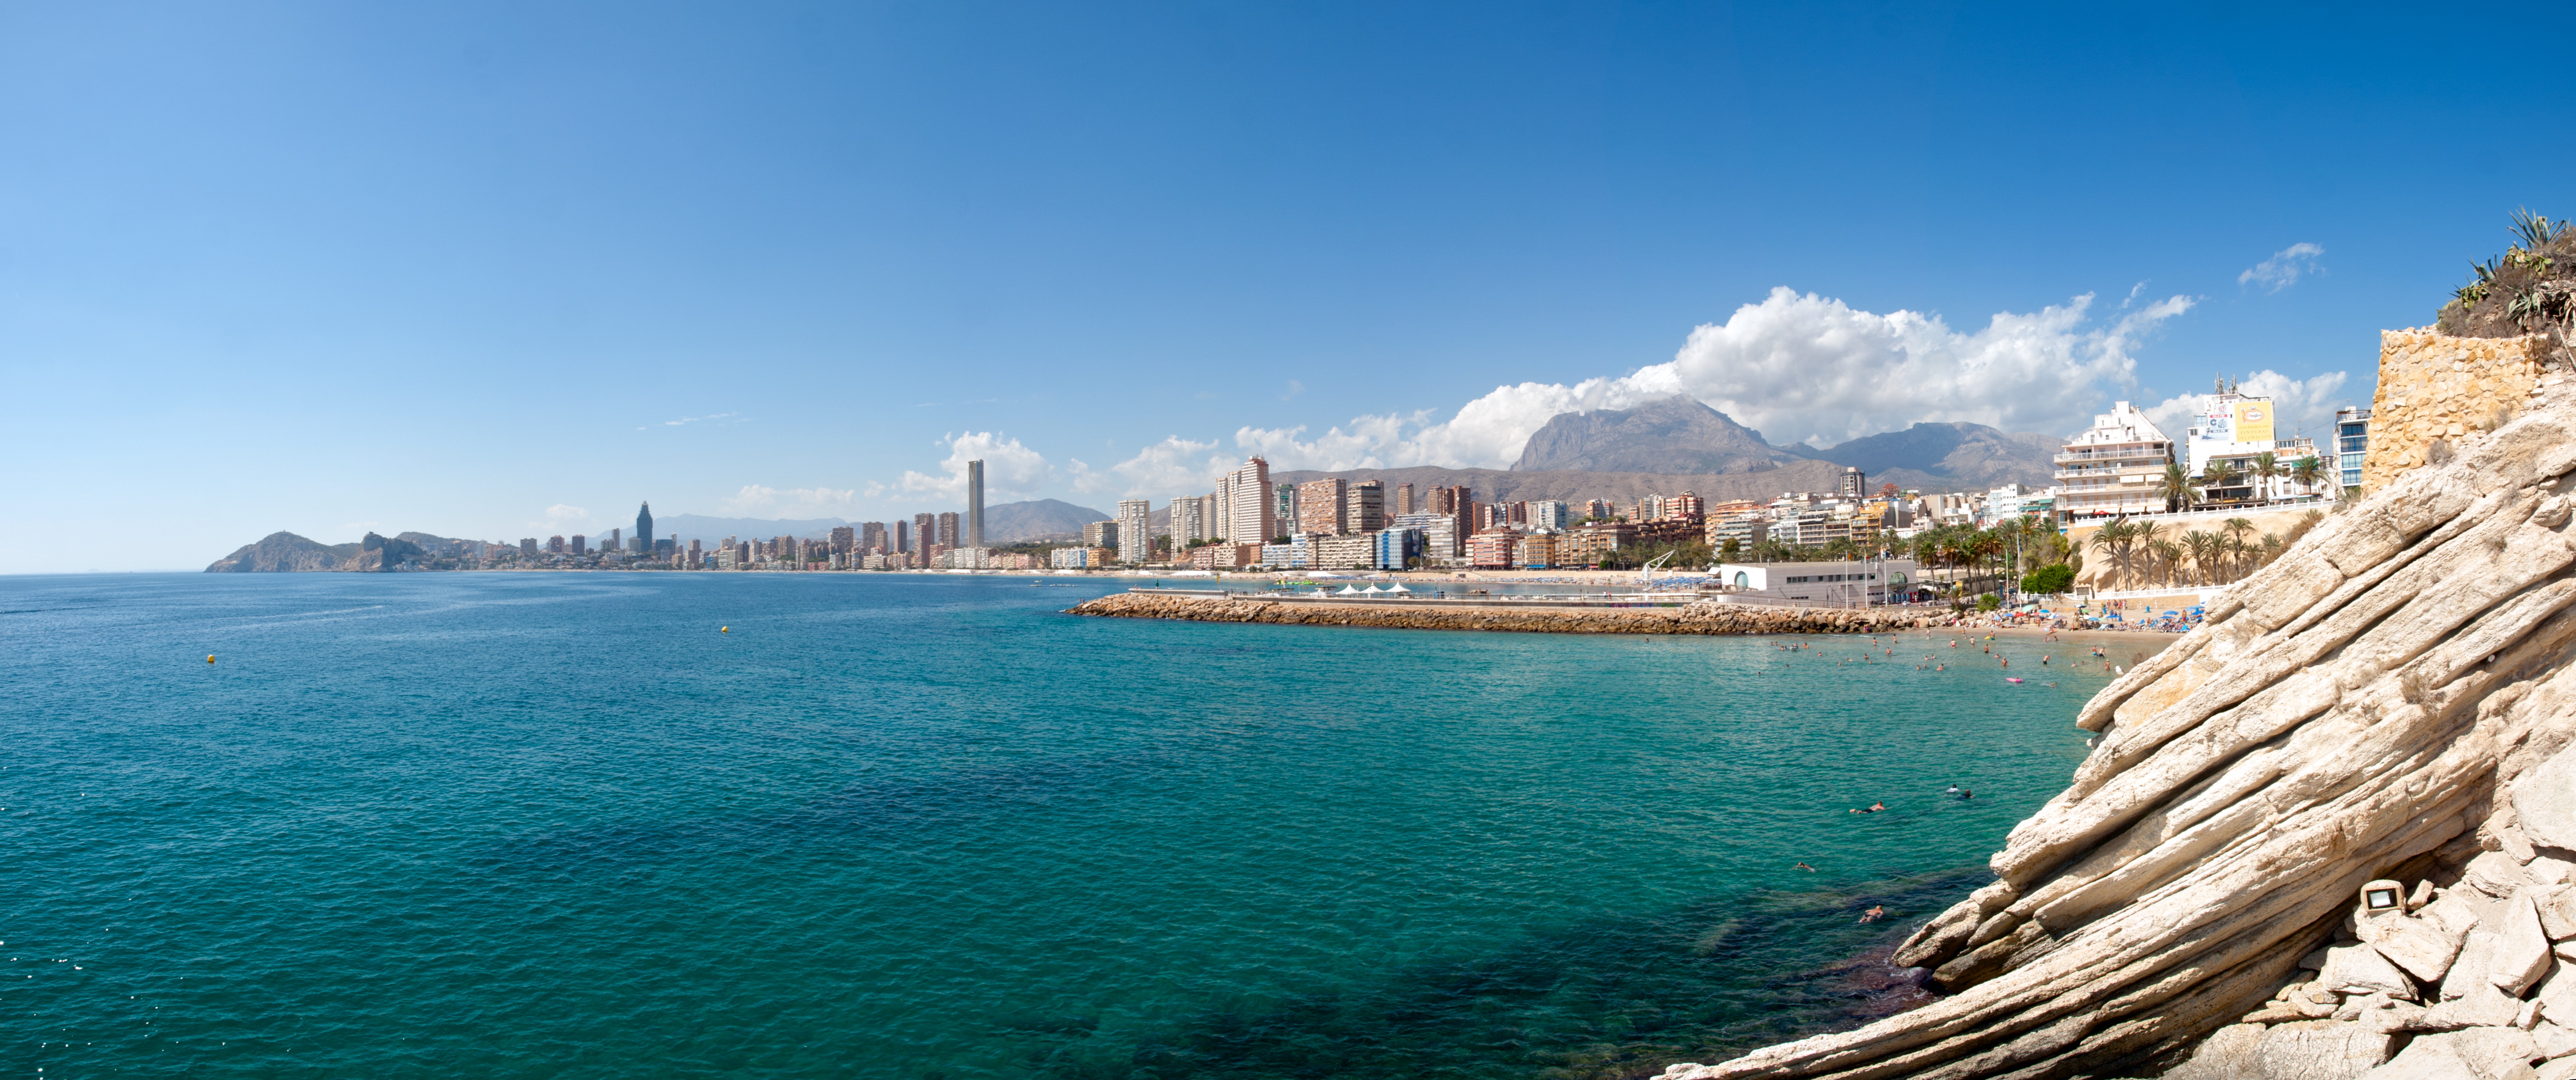
beach, landscape, sea, coast, water, sky, shore, town, city, panorama, summer, vacation, coastline, cliff, seaside, europe, mediterranean, bay, landmark, blue, tourism, terrain, spain, alicante, benidorm, cape, touristic